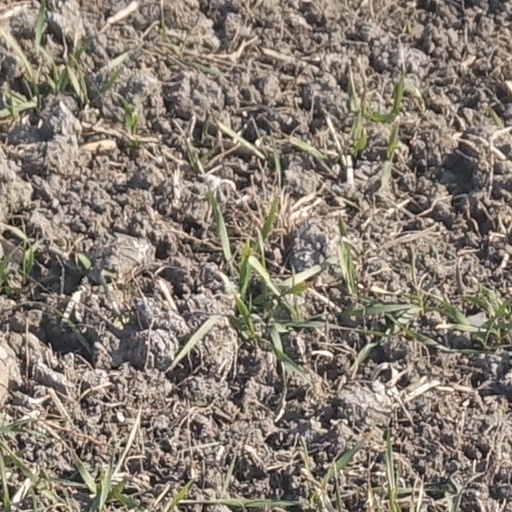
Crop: wheat